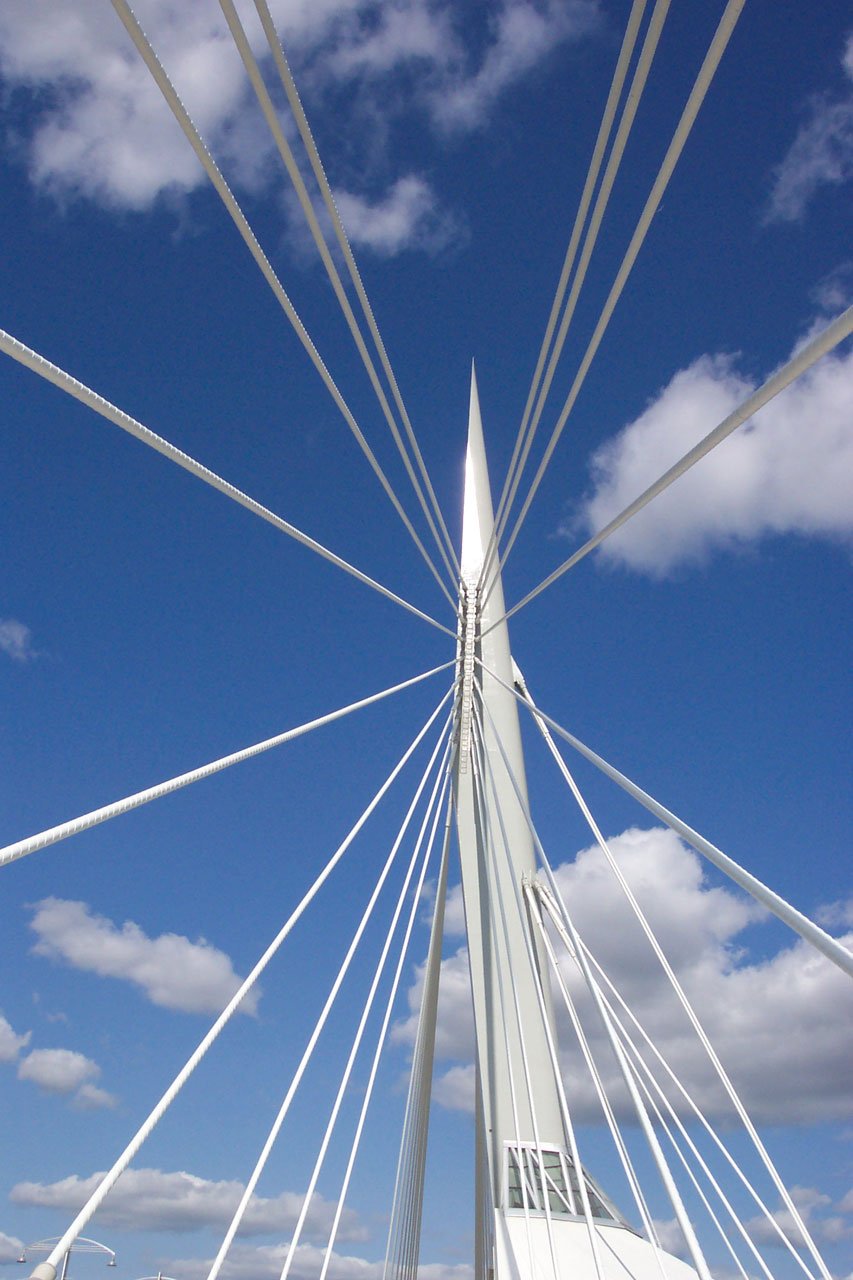
structure, sky, white, boat, bridge, wind, ship, line, vehicle, mast, sailing, blue, sailboat, background, sail, watercraft, schooner, sailing ship, cable stayed bridge